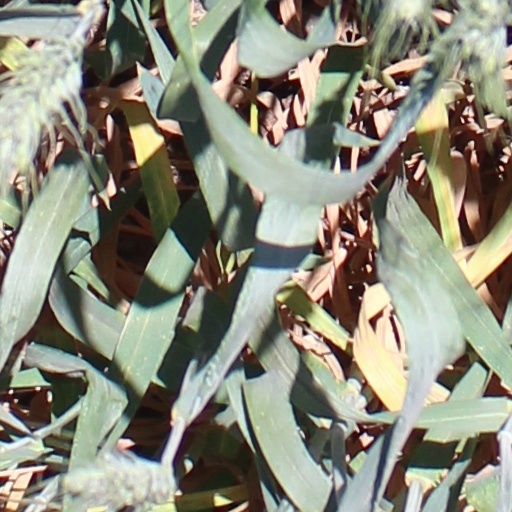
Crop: wheat